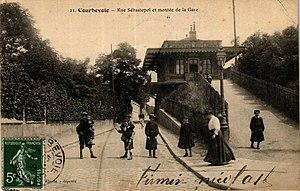
Courbevoie.Rue Sébastopol.Montée de la gare
La rue Sébastopol est une voie de communication située à Courbevoie.